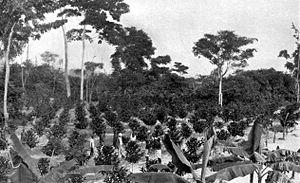
La production de café en république Démocratique du Congo est centrée sur la province du Lac Kivu. Il y a environ 11 000 producteurs de café dans les pays qui produisent les deux principales variétés de café, le café Robusta et Arabica. La croissance de la production s'est effectuée à partir de 1928.